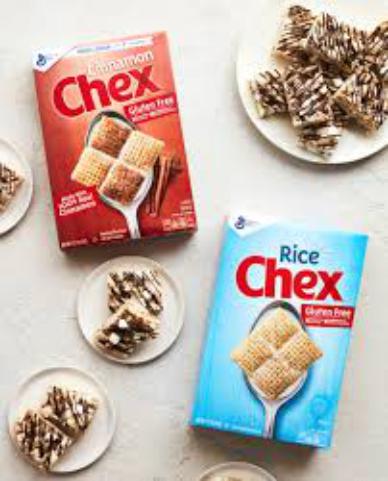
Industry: Food